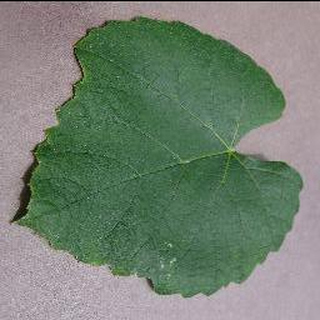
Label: healthy_grape